Rian Hughes

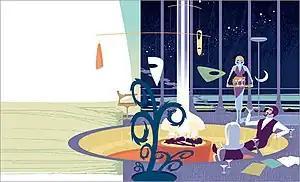
Example of Rian Hughes' illustration

Through the 1990s, aided by the introduction of the Macintosh, Hughes pushed his illustration work in a more stylised graphic direction. Adopting first Freehand than Adobe Illustrator, he used expanses of flat colour and texture in asymmetric and dynamic layouts, his characters became more elegant and exaggerated, and the type, generally custom designed for each illustration, became an integral part of his imagemaking process. This flat vector style has been dubbed "Sans Ligne" in reference to the European "Ligne Claire" school by artist Will Kane. Hughes considers his combination of design, illustration and typography to be a return to the working methods of the poster artists of the early 20th century, a period when artists like the Stenberg Brothers, Cassandre and Jean Carlu combined type, image and layout to achieve a dynamic, integrated whole.